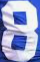
Number: 8